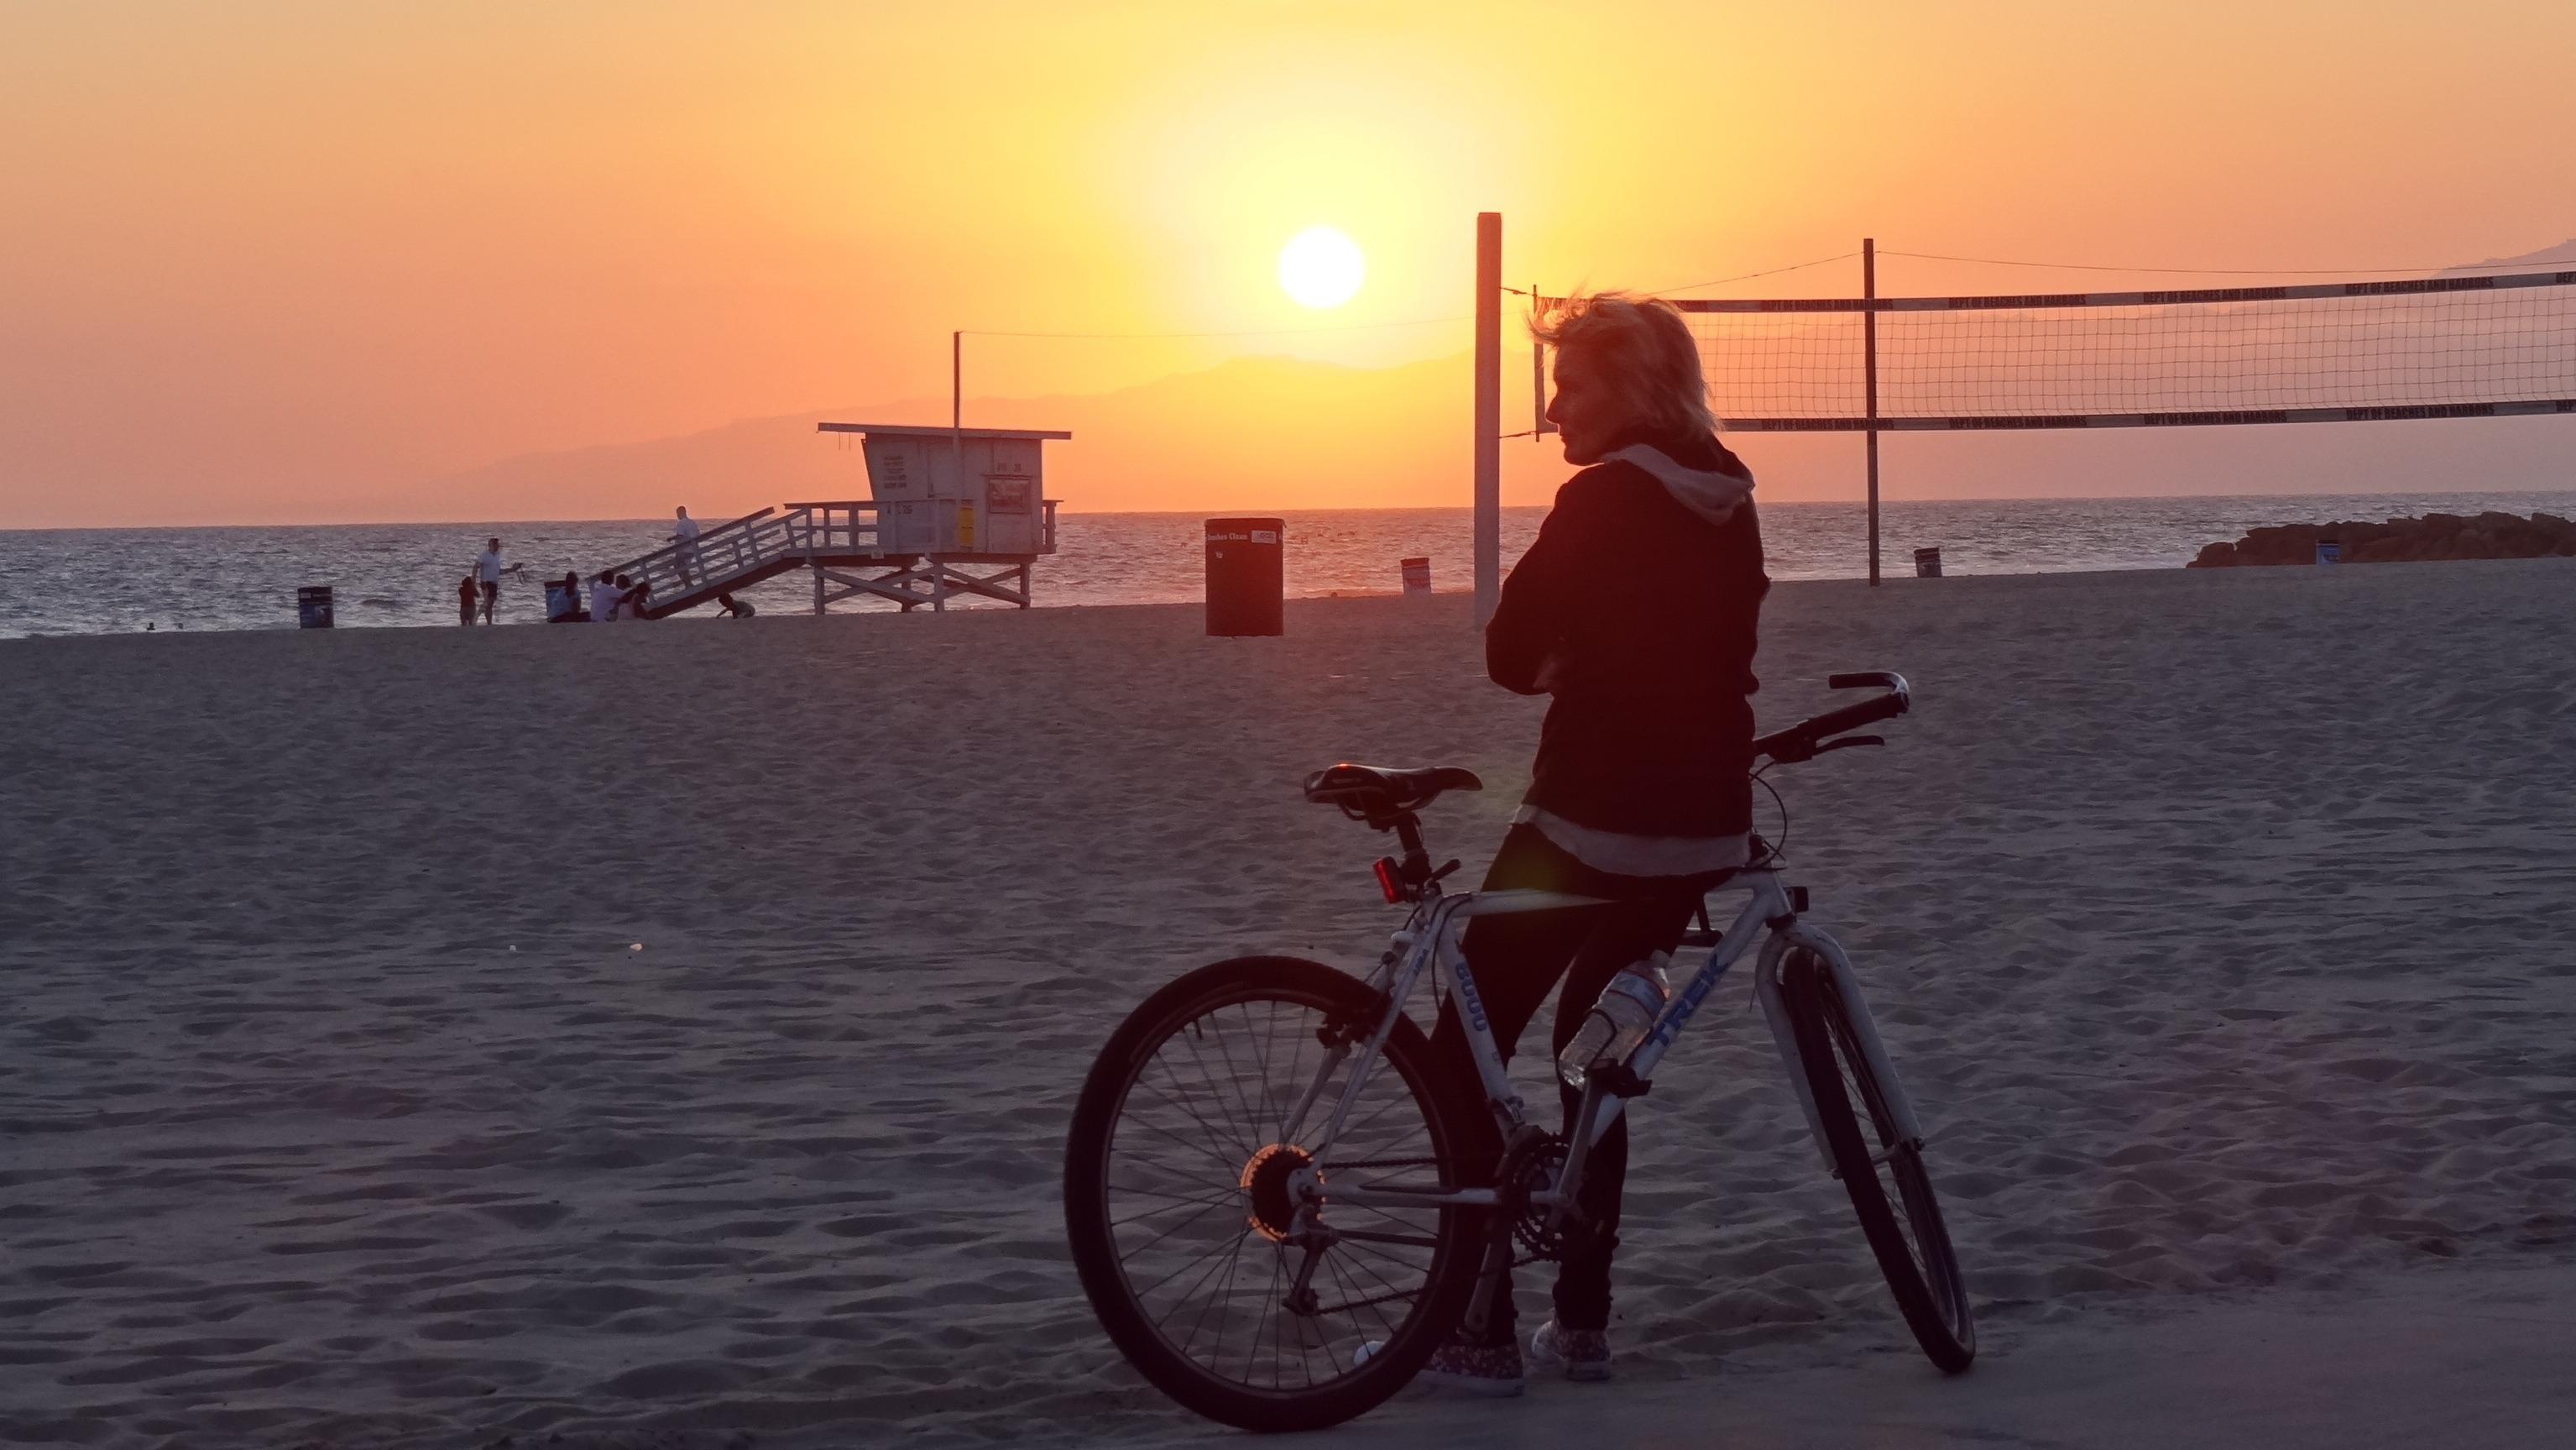
beach, sea, coast, ocean, person, sun, woman, sunrise, sunset, morning, evening, vehicle, weather, human, cycling, dove, wait, abendstimmung